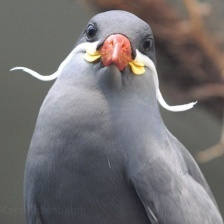
Species: INCA TERN
Scientific name: LAROSTERNA INCA